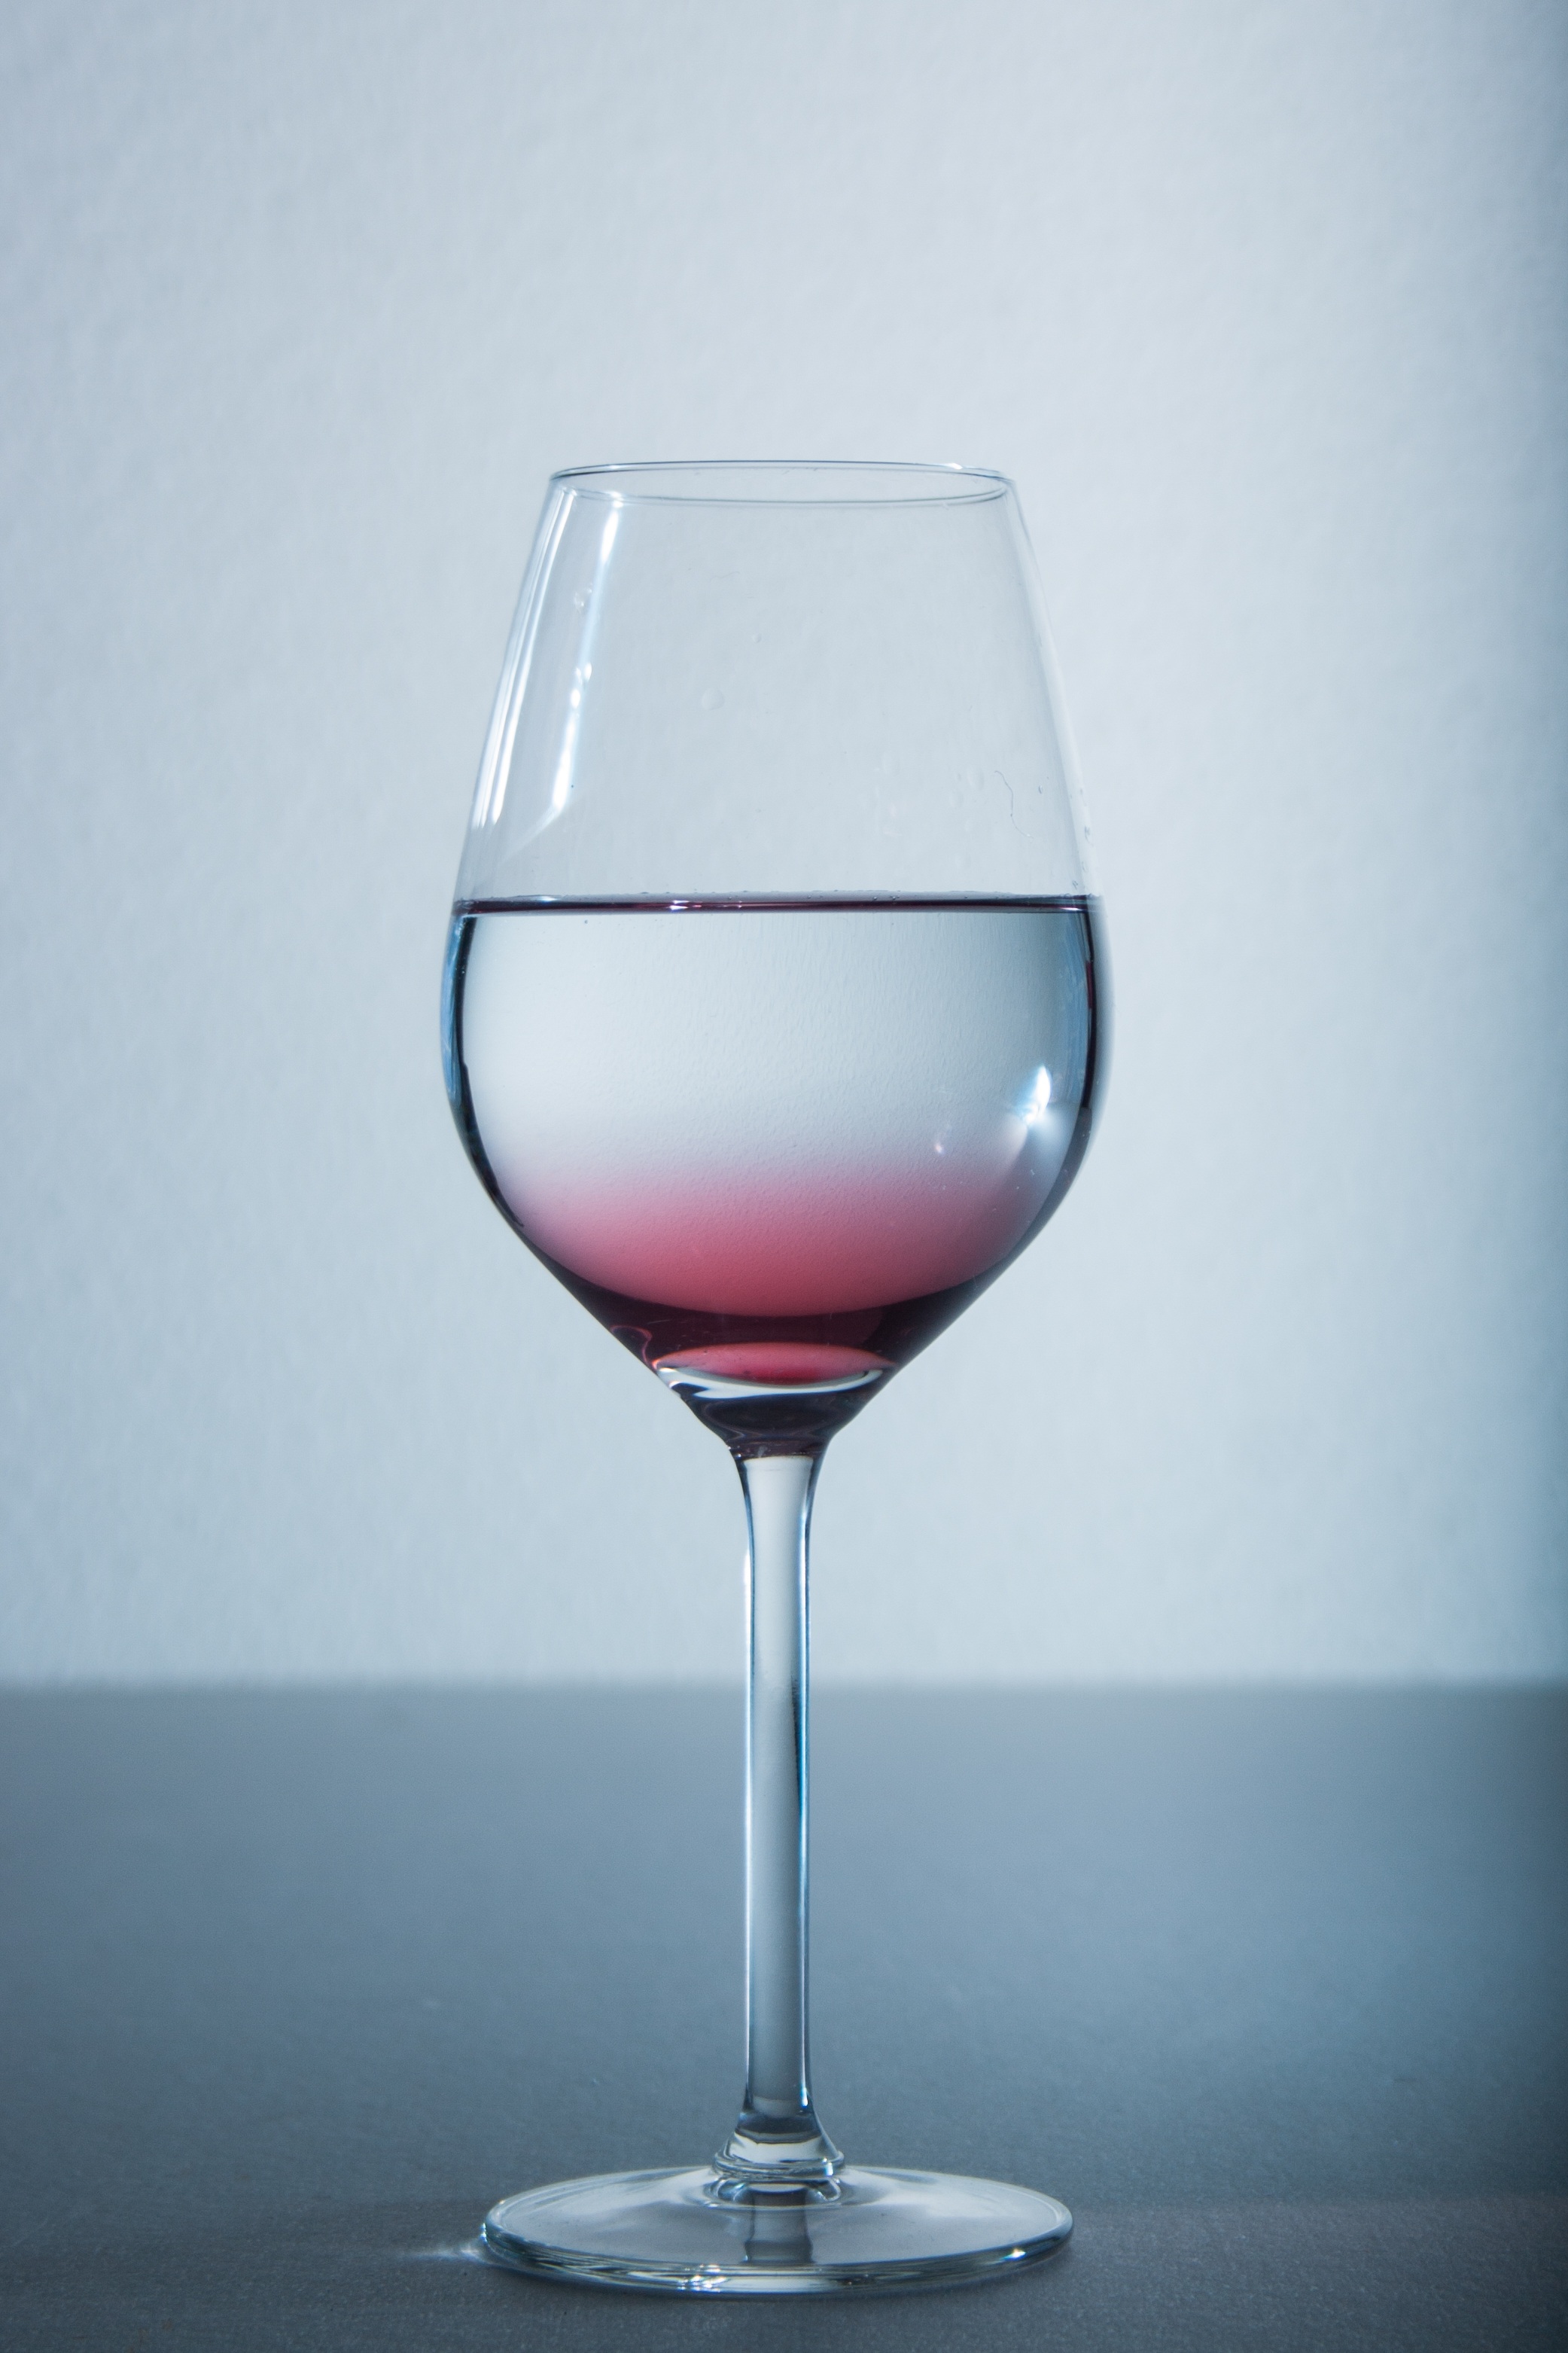
glass, red, drink, tableware, material, wine glass, drinking, chic, stemware, drinkware, champagne stemware